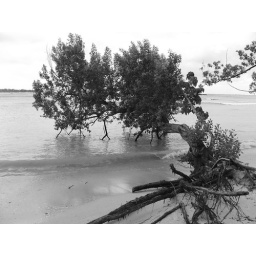
A mangrove tree on a beach in Negril, Jamaica